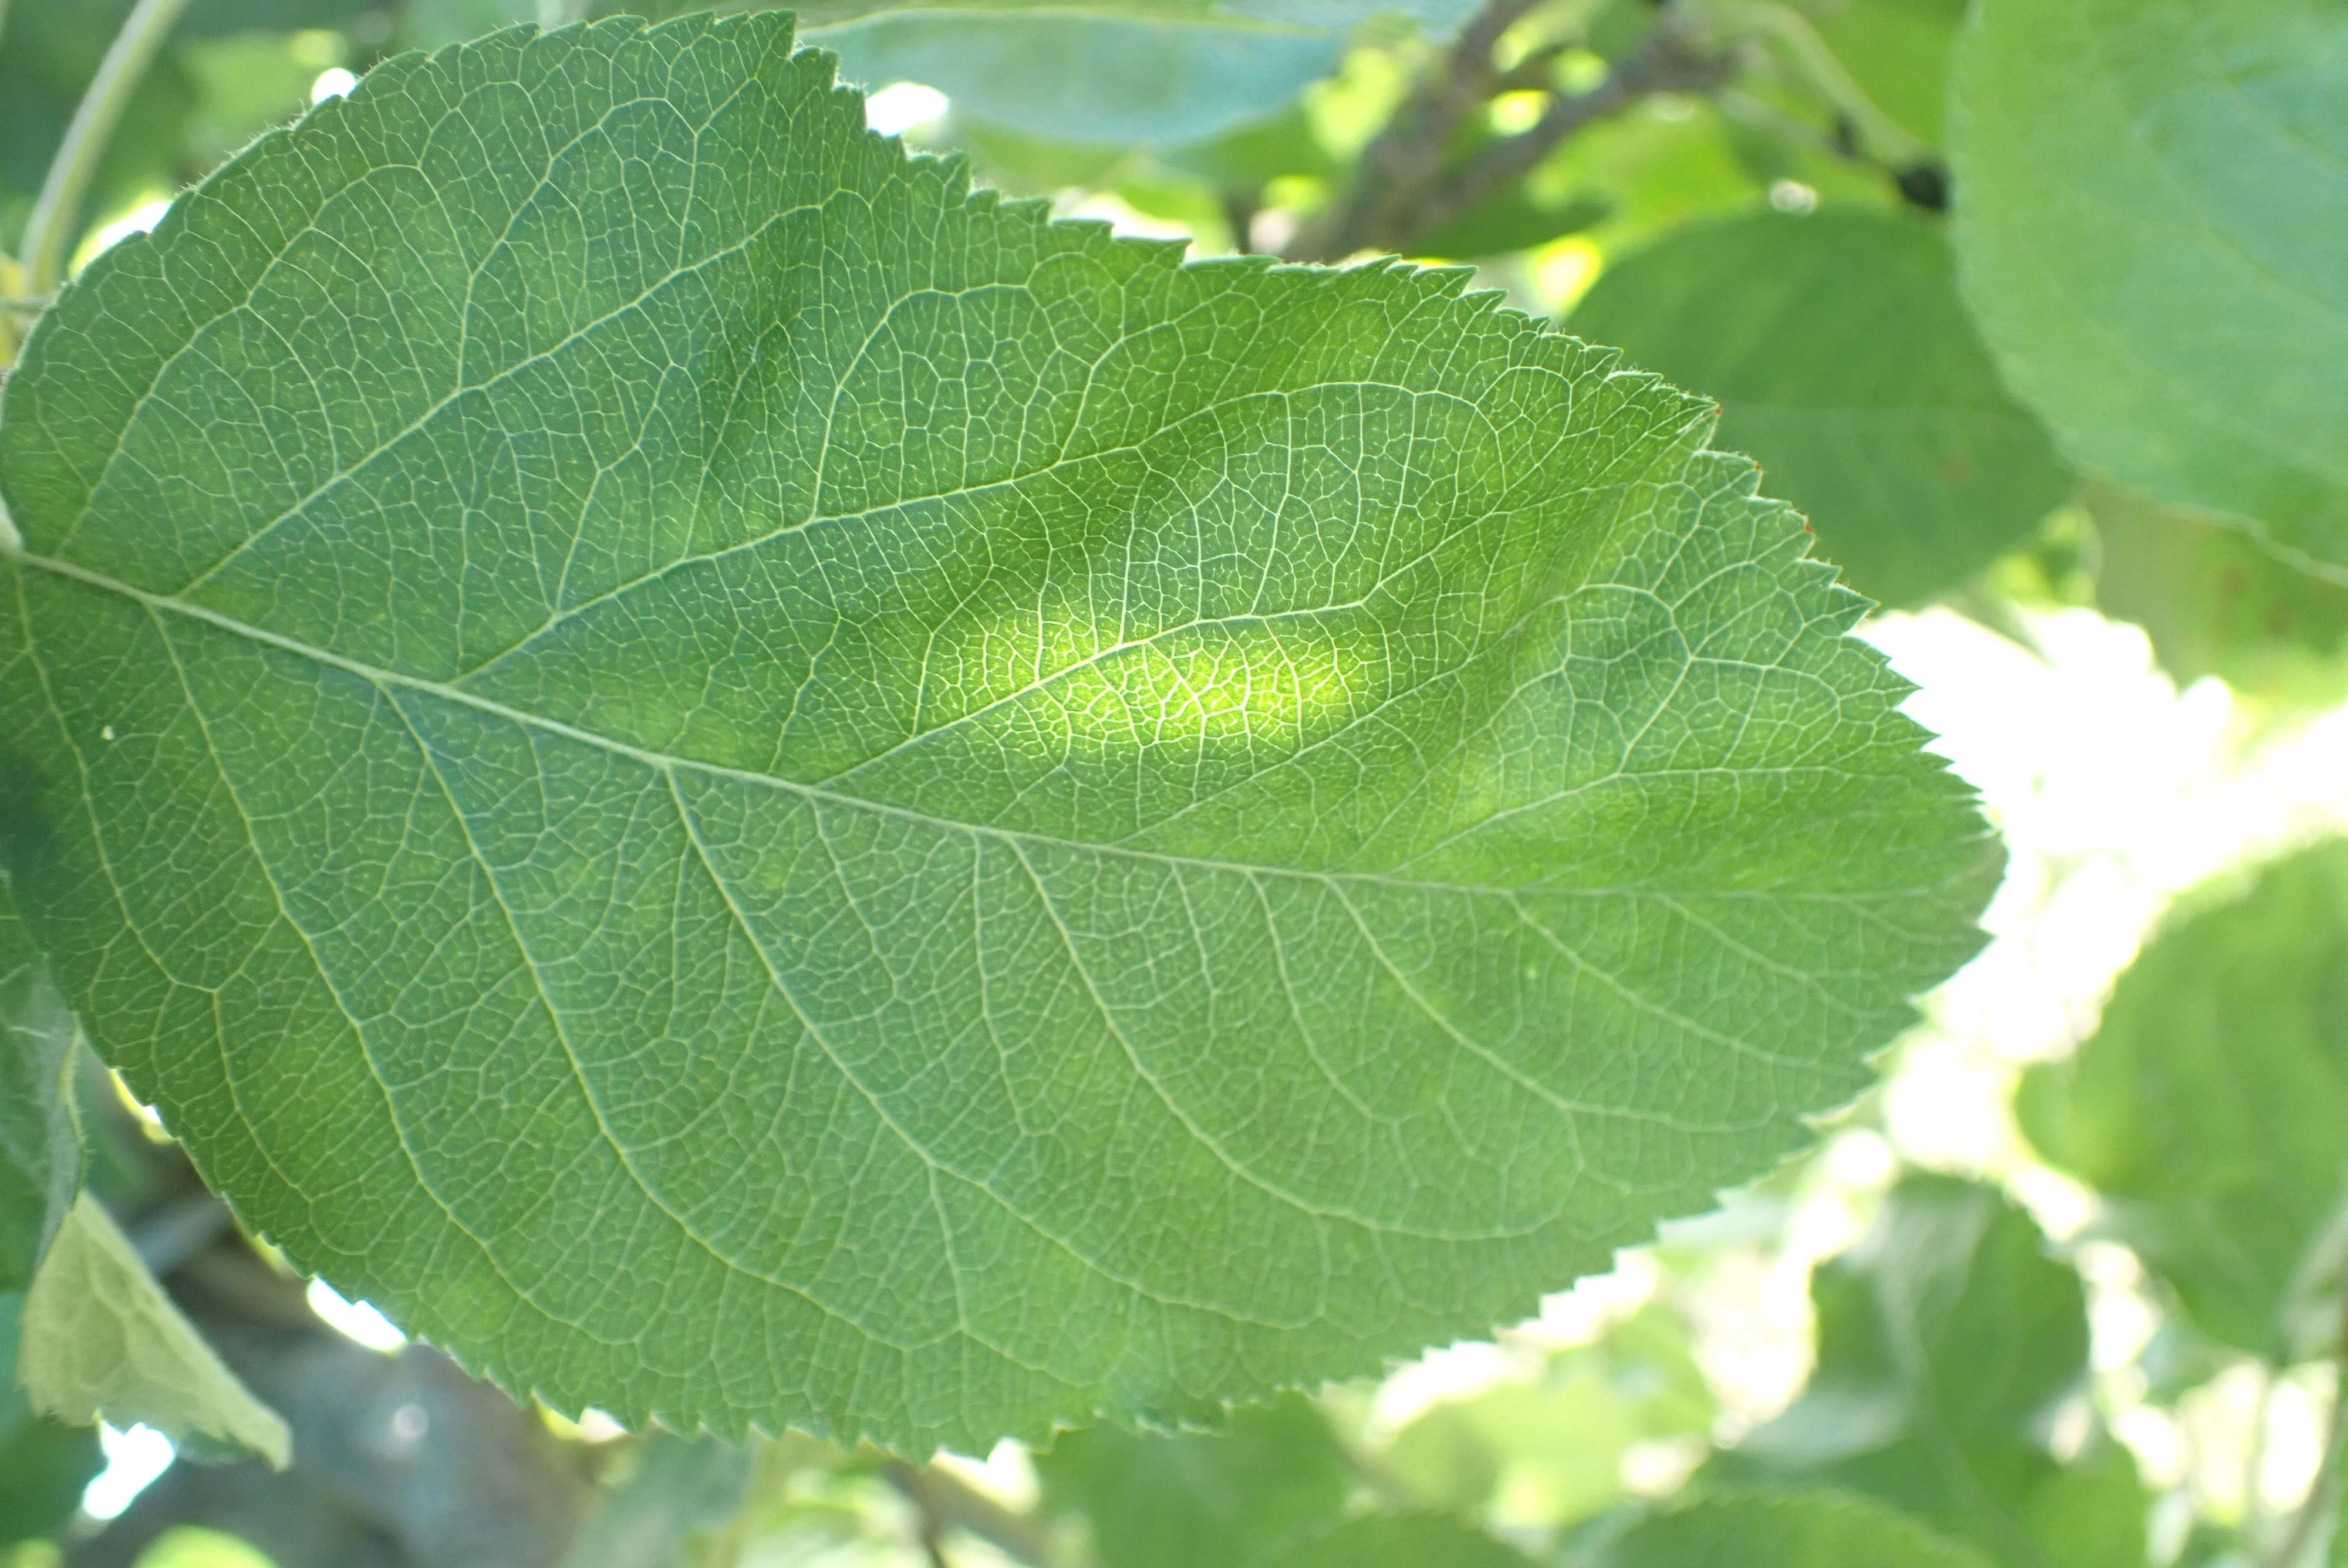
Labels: healthy